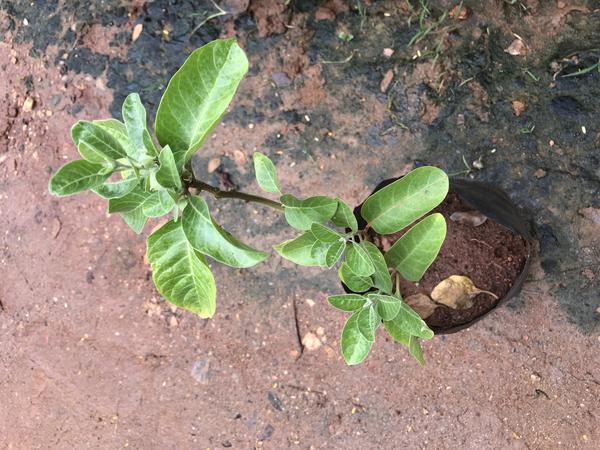
Plant: Ashwagandha